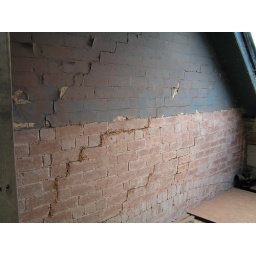
Cracks in the wall in the bathroom